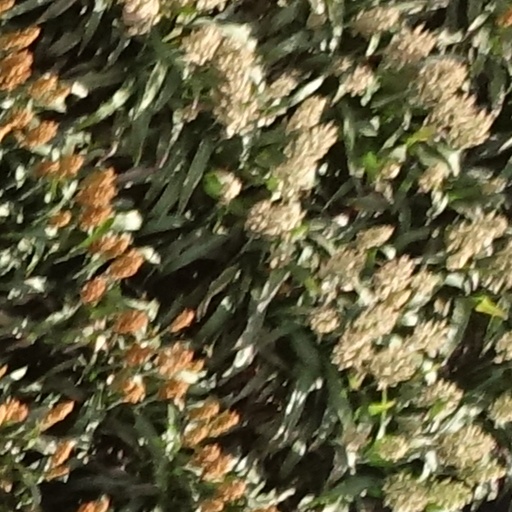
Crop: sorghum